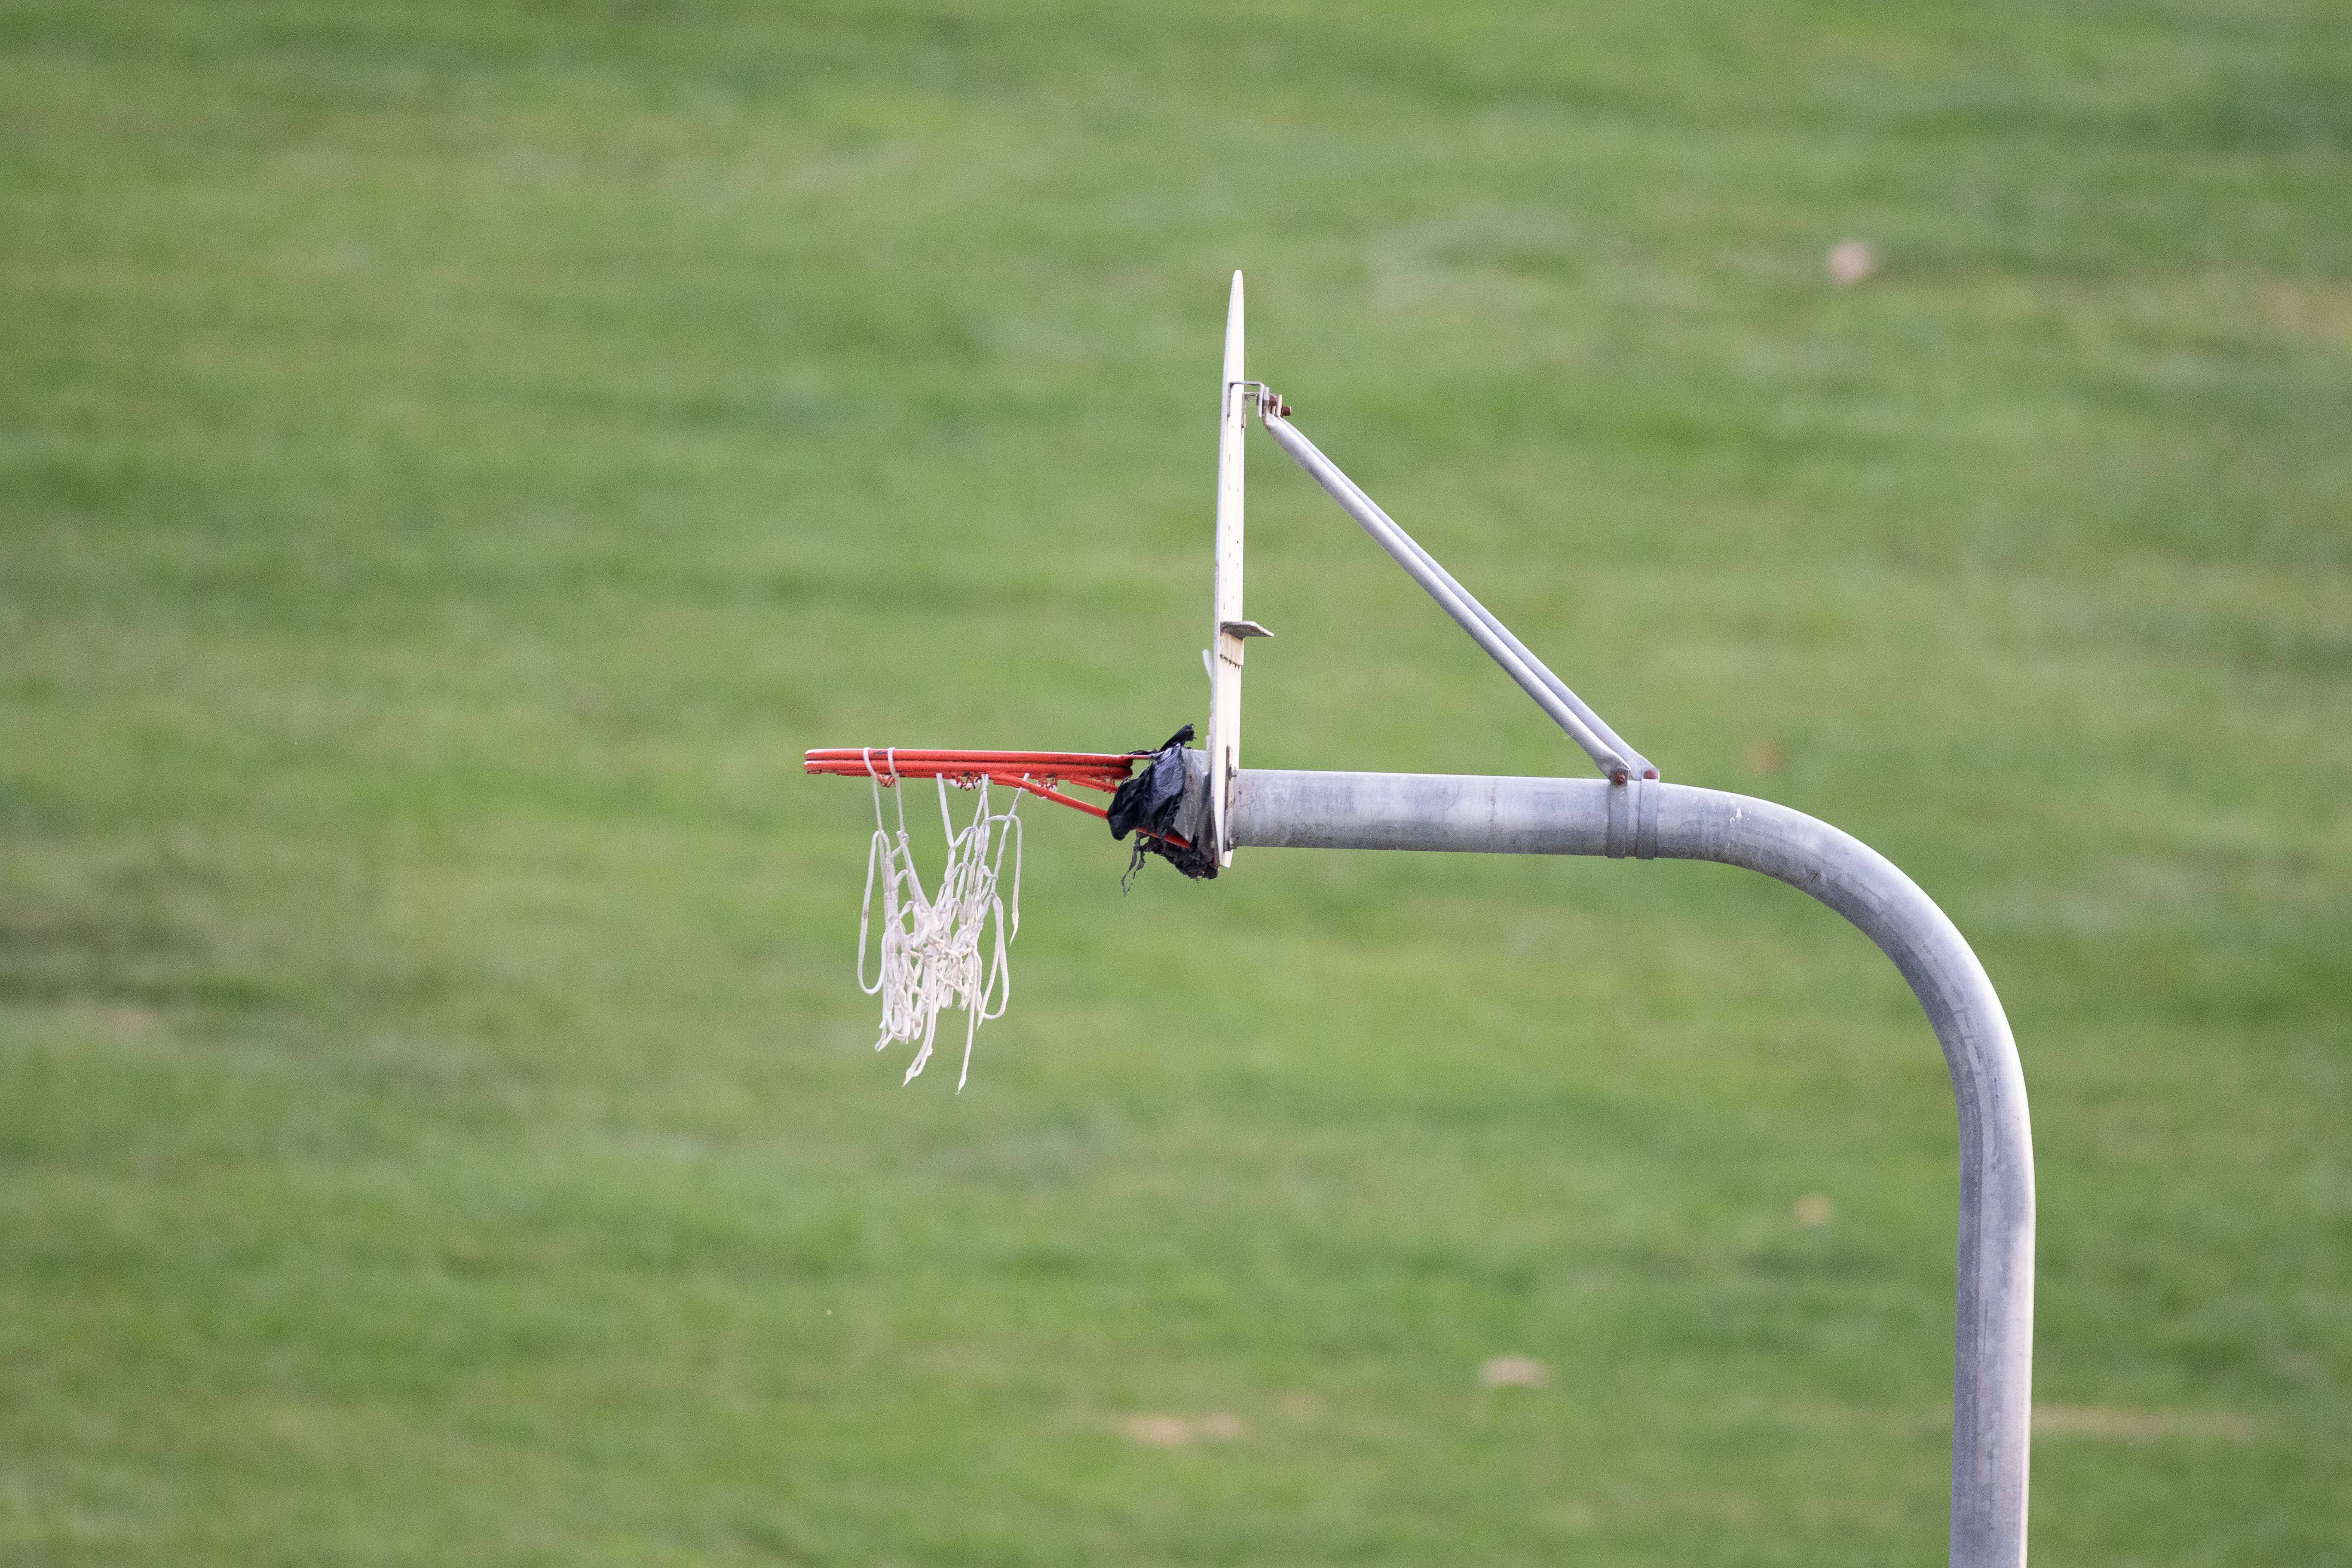
toy, grass, archery, recreation, grassland, sports, wind, radio controlled toy, target archery, wing, radio controlled aircraft, adventure, flight, aerospace engineering, drone, wire, precision sports, landing, art, air travel